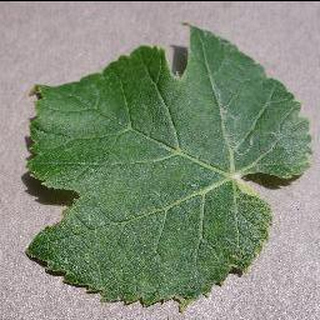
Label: healthy_grape